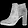
Label: Ankle boot